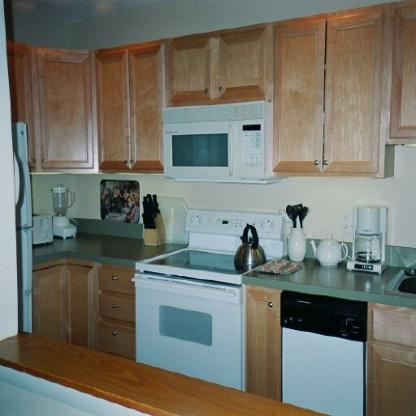
Scene: Indoor